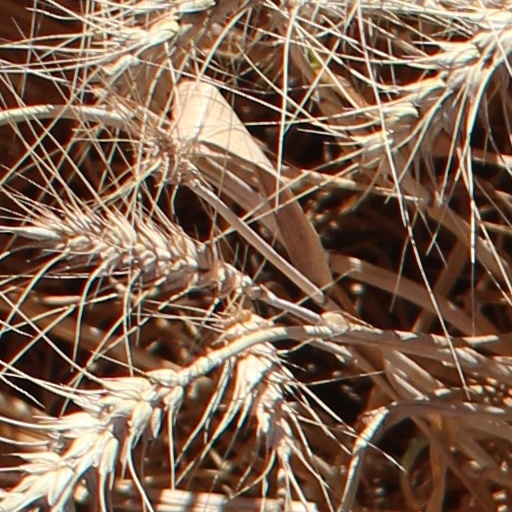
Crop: wheat